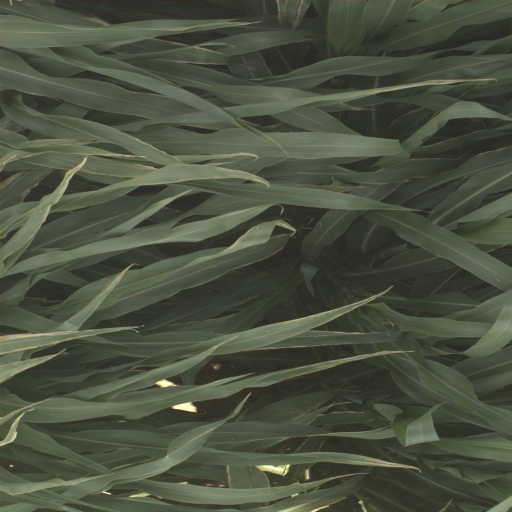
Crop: sorghum